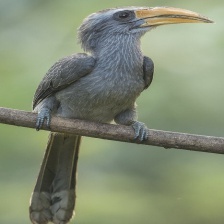
Species: MALABAR HORNBILL
Scientific name: OCYCEROS GRISEUS
ImageNet parent category: hornbill